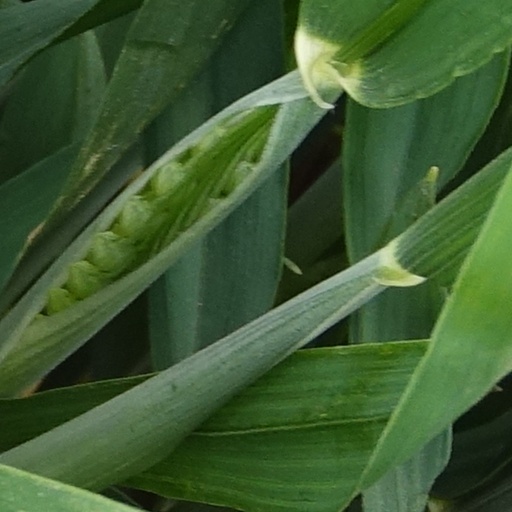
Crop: wheat